Kongelig Hof Apotek

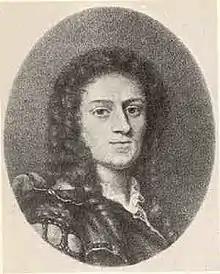
Johan Gotfried Becker: Founder of the pharmacy in 1669

The pharmacy was established by Johan Gottfried Becker on 15 May 1669. It opened on Købmagergade (now Købmagergade 9) on 21 March 1780 and was originally called the Elefant Pharmacy (Elephant Apotek). Becker had returned to Denmark the previous year to serve as court pharmacist for Frederick III.